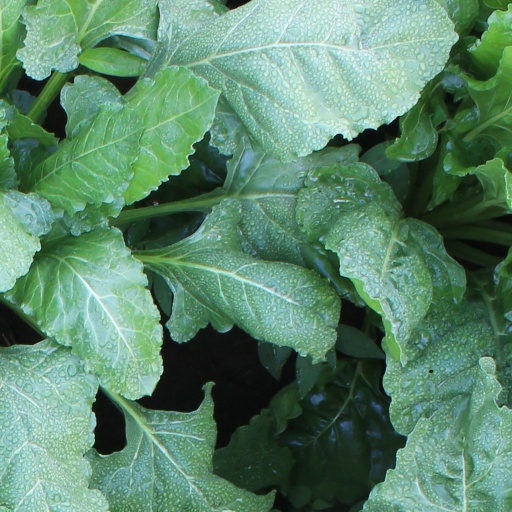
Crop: sugar beet